Tarġa Battery

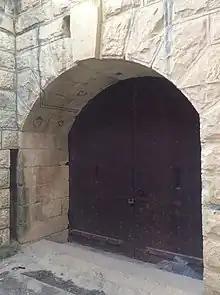
Main entrance door

Tarġa Battery was built in 1887 as part of the North West Front (later renamed the Victoria Lines), between the Dwejra Lines and Fort Mosta. The battery was built to protect the defensive line's low escarpment at Tarġa Gap, and it was meant to defend the area from enemy batteries which could be constructed on Bidnija Hill.